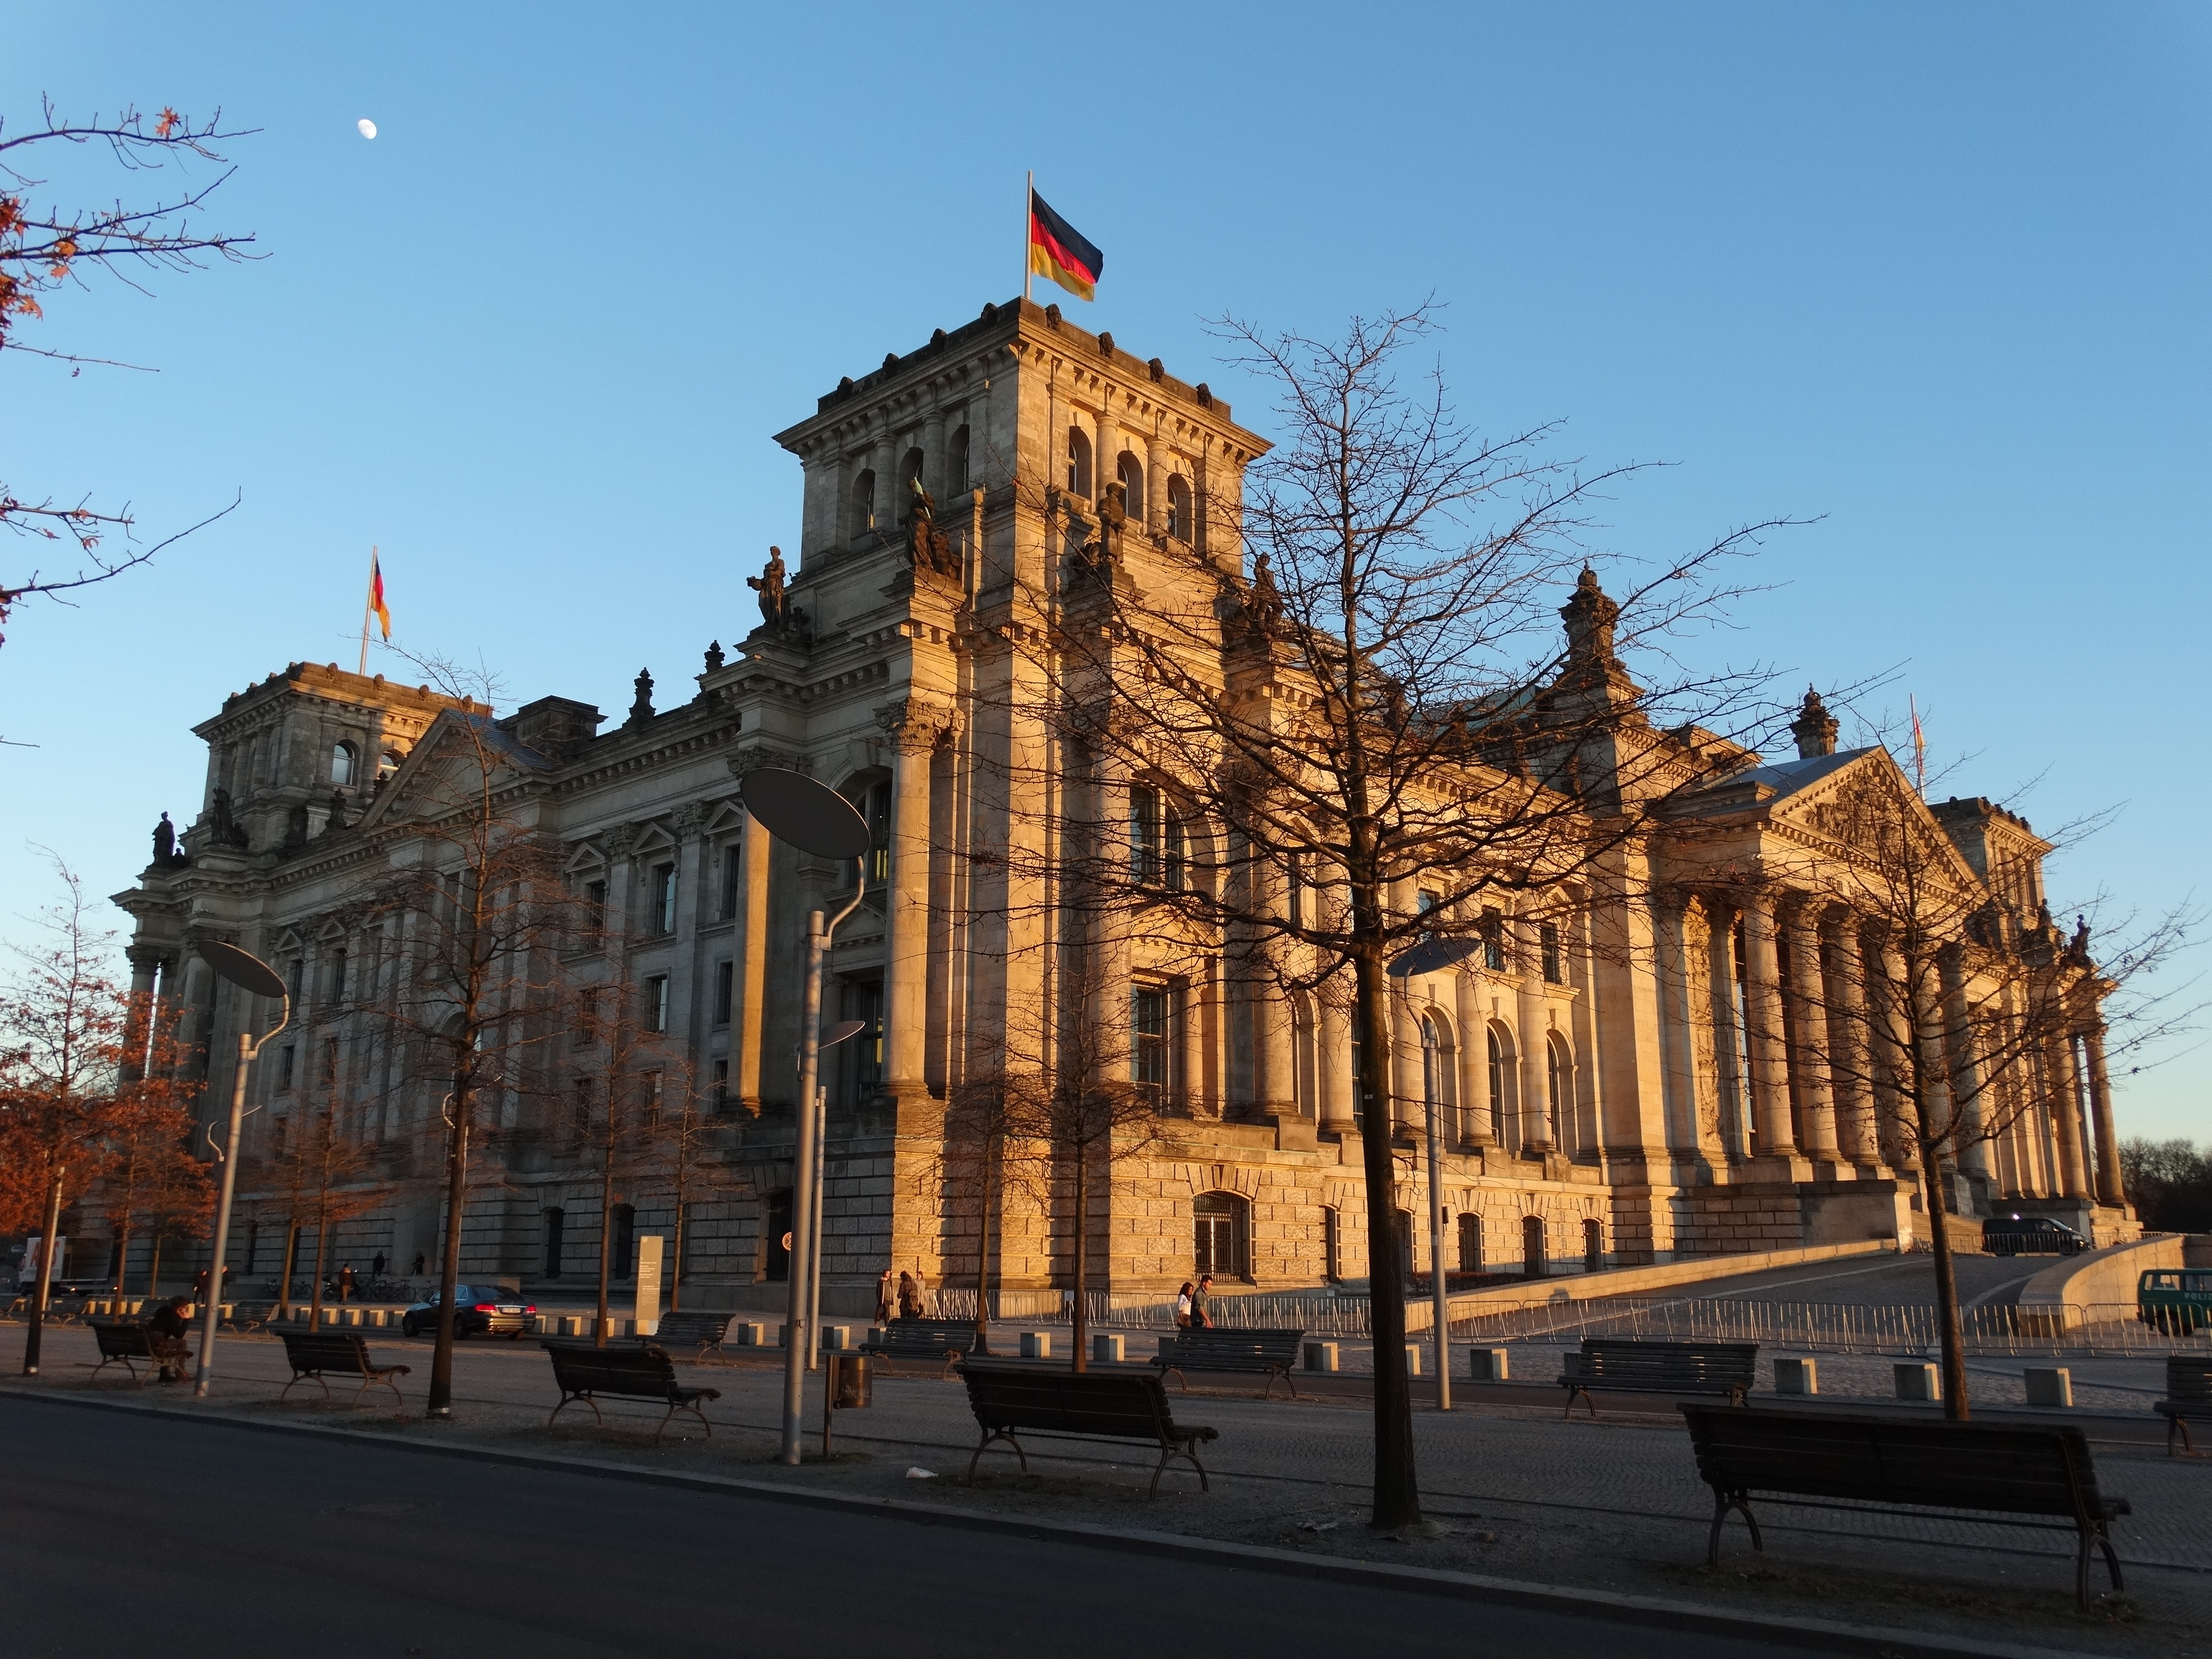
architecture, sunset, town, building, palace, city, cityscape, downtown, evening, flag, plaza, landmark, facade, cathedral, berlin, town square